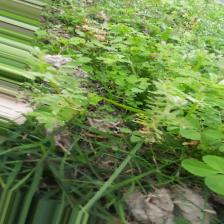
Label: Ascochyta blight